Pinot noir

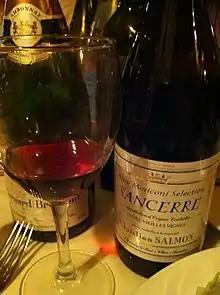
A Sancerre rouge from the Loire Valley made from Pinot noir

In the Middle Ages, the nobility and church of northeast France grew some form of Pinot in favored plots, while peasants grew a large amount of the much more productive, but otherwise distinctly inferior, Gouais blanc. Cross-pollination may have resulted from such close proximity, with the genetic distance between the two parents imparting hybrid vigor leading to the viticultural selection of a diverse range of offspring from this cross (which may, nevertheless, have also resulted from deliberate human intervention). In any case, however, it occurred; offspring of the Pinot–Gouais cross include: Chardonnay, Aligoté, Auxerrois, Gamay, Melon and eleven others. Pinot noir was not necessarily the Pinot involved here; any member of the Pinot family appears genetically capable of being the Pinot parent to these ex-Gouais crosses.